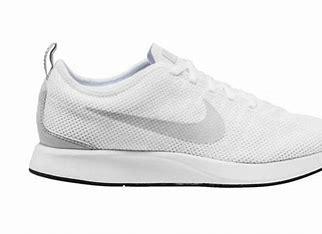
Brand: Nike
Model: Dualtone Racer